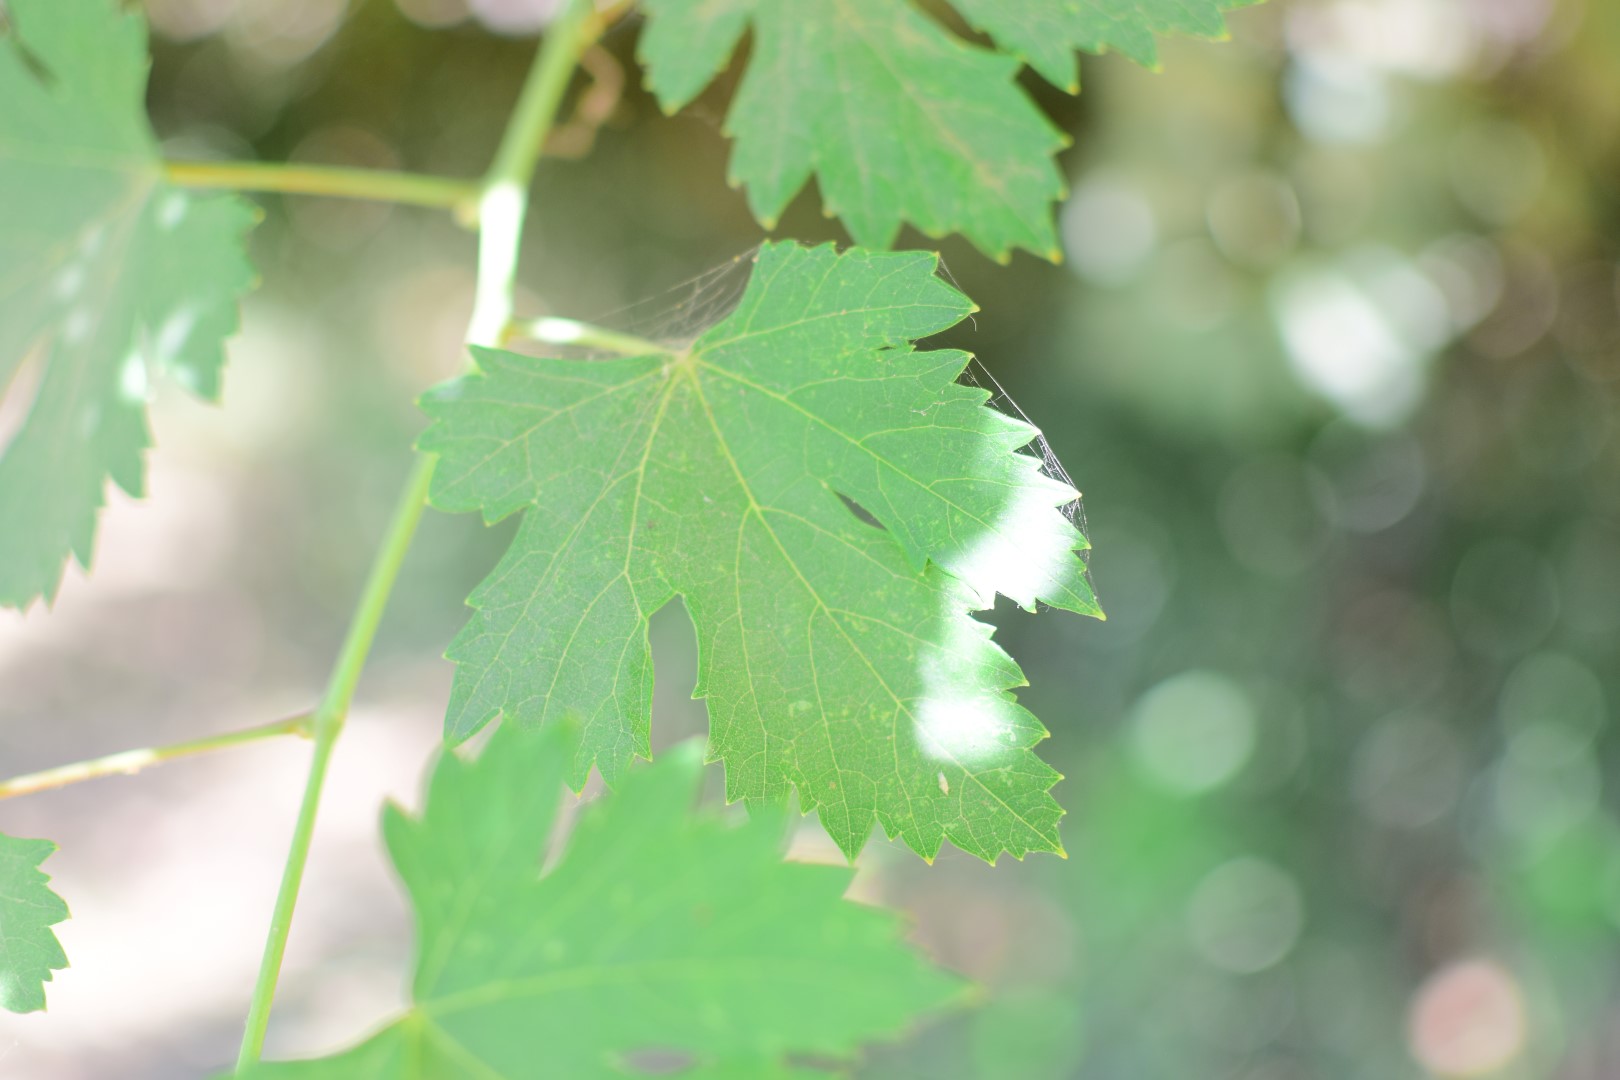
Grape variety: Halawani